Gottlieb Brown Covered Bridge

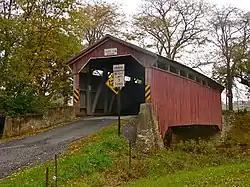
Gottlieb Brown Covered Bridge, October 2011

The Gottlieb Brown Covered Bridge, also known as the Sam Wagner Covered Bridge, is an historic, American wooden covered bridge that is located in Liberty Township, Montour County, Pennsylvania.